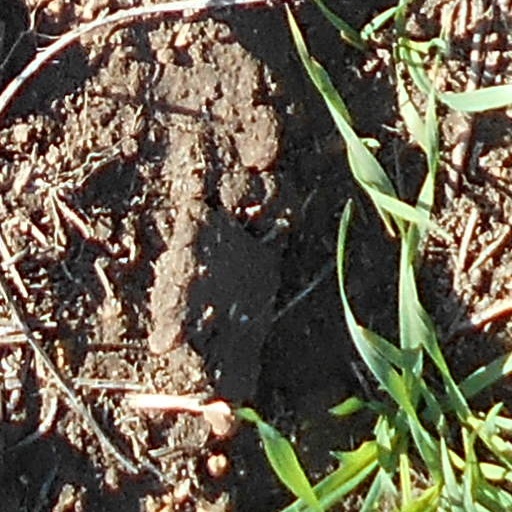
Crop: wheat